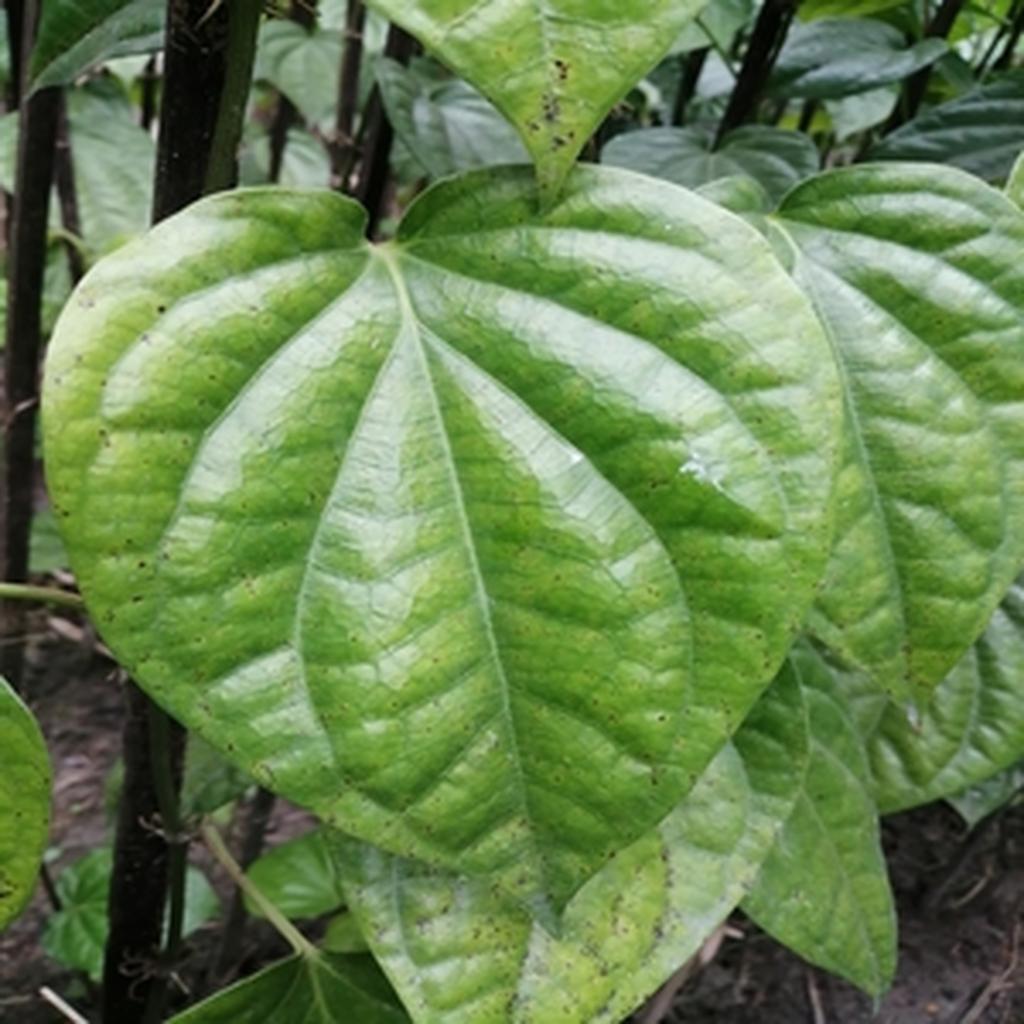
Label: Leaf_Spot